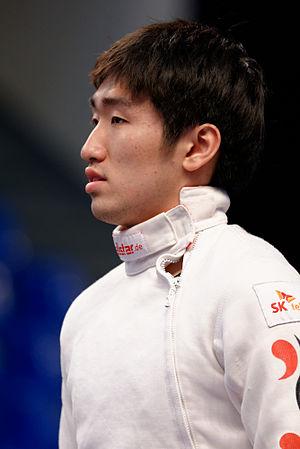
Le Sud-Coréen Park Sang-young pendant son match du tableau de 64 contre l'Espagnol Yulen Pereira au Challenge RFF-Trophée Monal, épreuve de la coupe du monde d'épée masculine, le 3 mai 2014.
Park Sang-young, né le 16 octobre 1995, est un escrimeur membre de l'équipe de Corée du Sud d'épée. Il est champion olympique en individuel aux Jeux olympiques de 2016.